Concordia College (New York)

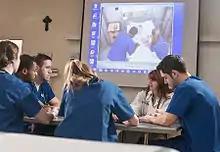

Concordia College offered three nursing programs: the Traditional Undergraduate program, the Post-Baccalaureate program, and a RN to BS program.